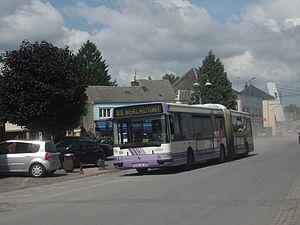
Renault Agora L n°984 du réseau Stibus de Maubeuge, à l'arrêt Gare SNCF.
Stibus est le nom commercial du réseau de transports en commun du Syndicat mixte des transports urbains de la Sambre, regroupant 29 communes des environs de Maubeuge.
Berlaimont est une commune française située dans le département du Nord, en région Hauts-de-France.